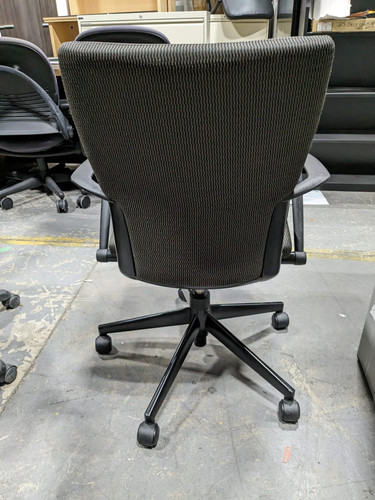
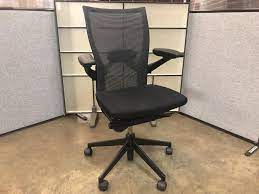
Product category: items_chair
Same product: yes